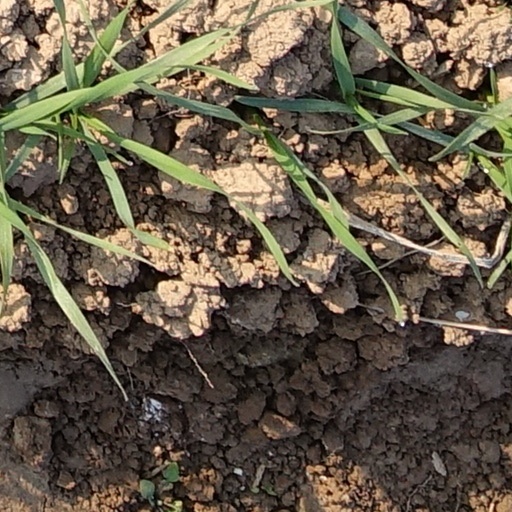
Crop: wheat